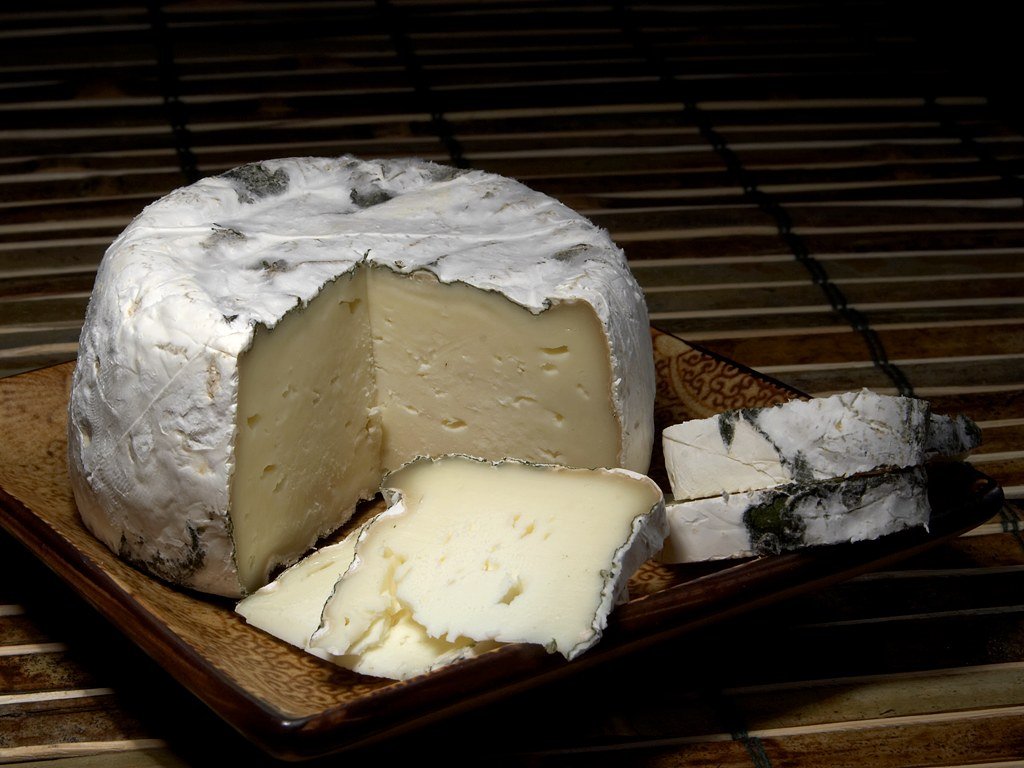
food, ingredient, baking, healthy, snack, ice cream, dessert, eat, delicious, dairy product, cheese, hearty, coconut, whipped cream, fat, icing, flavor, milk product, albuminous, buttercream, soft cheese, st pat cheese